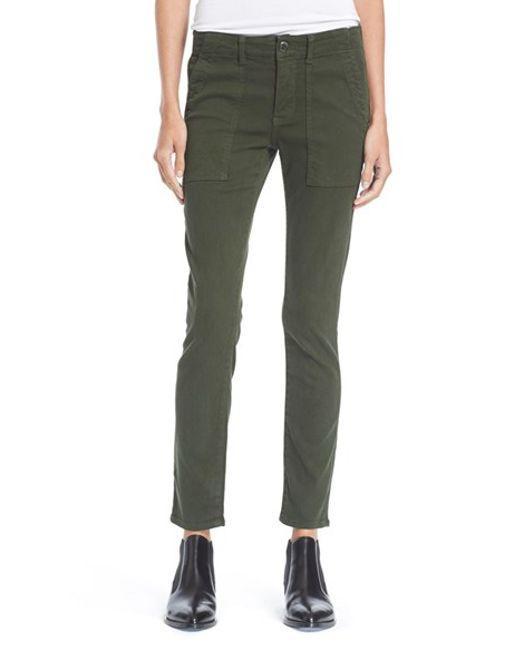
Grüne lange Hose mit Taschen und Gürtellöchern